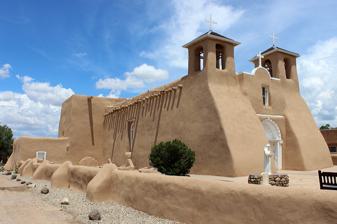
Building: San Francisco de Asís Mission Church
Country: United States of America
Year built: 1815
Historic church in New Mexico, United States Not to be confused with Mission San Francisco de Asís . San Francisco de Asís Mission Church Mission Church of Ranchos de Taos Religion Affiliation Roman Catholic Franciscans Location Location The Plaza of Ranchos de Taos, New Mexico USA Shown within New Mexico Geographic coordinates 36°21′31″N 105°36′30″W / 36.35851388888889°N 105.60841388888889°W / 36.35851388888889; -105.60841388888889 Architecture Architect(s) Built by The Franciscan Fathers Style Adobe , Spanish Colonial Completed 1772 Materials Adobe Terra Colorado Exterior. Adobe brick laid up in adobe mortar with adobe plaster surface. U.S. National Historic Landmark Added to NRHP April 15, 1970 NRHP Reference no. 70000416 Designated as NHL April 15, 1970 Type Contributing property Designated October 2, 1978 Parent listing Ranchos de Taos Plaza Reference no. 78001830 Website www .sfranchos .org San Francisco de Asís Mission Church is a historic and architecturally significant building on the main plaza of Ranchos de Taos, New Mexico .  Originally the center of a small Mexican and Indian 18th Century agricultural community. Built between 1772 and 1816 replacing an earlier church in that location. New Mexico was then part of the Vice-Royalty of New Spain . It is a fine example of a New Mexico Spanish Colonial Church, and is a popular subject for artists.  It was designated a National Historic Landmark in 1970. It is a parish church of the Roman Catholic Archdiocese of Santa Fe . Description San Francisco de Asís is located about 4 miles (6.4 km) south of Taos, New Mexico , at the center of the main plaza in the unincorporated community of Ranchos de Taos on the south side of New Mexico State Road 68 .  It is a large adobe structure, about 120 feet (37 m) in length, with a cruciform plan.  An adobe wall extends from the back of the church and one of the transepts to form an enclosed rectangular area on the building's south side.  Adobe buttresses project from several portions of the main walls, including architecturally distinctive beehive-curved buttresses at the ends of the transepts.  The roof is formed out of adobe laid on planking supported by timber vigas , set in distinctive doubly corbelled mounts.  The vigas are also more closely spaced than is typically found in other examples of Spanish colonial architecture.  The entrance is flanked by a pair of bell towers. History The mission at Ranchos de Taos was established in the early 18th century. Initial construction began circa 1772 and completed in 1815 by The Franciscan Fathers; its patron is Saint Francis of Assisi . It was the center of the fortified plaza, which provided for protection against Comanche attacks. The church has undergone several restorations or subsequent works in 1850, 1916 and 1933. Including a thorough restoration in 1967. In 1967 a new roof was placed over the structure and all the ceiling beams ( vigas ) and most of the corbels were replaced with copies of the original.  The doors were also replaced with copies of the original design. The original sanctuary woodwork was left intact. The community and parishioners gather annually to earthen plaster the church. Representation The church has inspired some of the greatest number of depictions of any building in the United States. It was the subject of several paintings by Georgia O'Keeffe , and photographs by Ansel Adams , Paul Strand and Ned Scott . Georgia O'Keeffe described it as "one of the most beautiful buildings left in the United States by the early Spaniards." The Taos Chamber of Commerce states that the building is "one of the most photographed and painted churches in the world". The church was designated a National Historic Landmark in 1970. It is also designated as a World Heritage church. Historic Photographs Historic American Buildings Survey F. D. Nichols, Photographer August 1936 VIEW FROM SOUTH - Mission Church of Ranchos de Taos, Ranchos de Taos, Taos County, NM Historic American Buildings Survey James M. Slack, Photographer, March 15, 1934, FRONT ELEVATION (EAST) - Mission Church of Ranchos de Taos, Ranchos de Taos, Taos County, NM Historic American Buildings Survey James M. Slack, Photographer, March 16, 1934, INTERIOR NAVE (LOOKING WEST) - Mission Church of Ranchos de Taos, Ranchos de Taos, Taos County, NM Gallery Grade Buttress North East Bell Tower North East Transept Apse South West Nave Window Transept Sacristy South Facade Altarpiece.(Restored 1981). Altarpiece. Front Facade See also United States portal National Register of Historic Places portal National Register of Historic Places listings in Taos County, New Mexico List of National Historic Landmarks in New Mexico New Mexico State Register of Cultural Properties (Registration no. 24) References